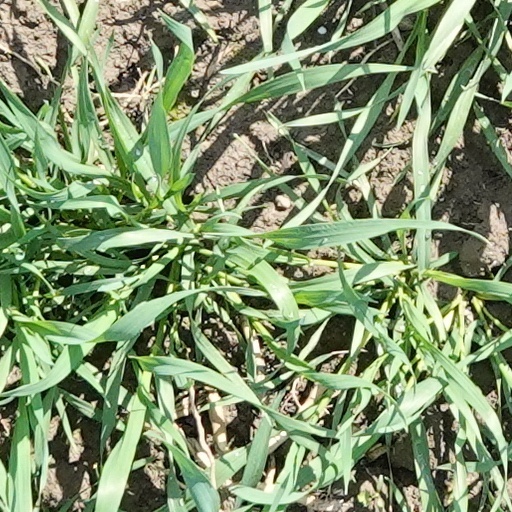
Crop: wheat